68th (Durham) Regiment of Foot (Light Infantry)

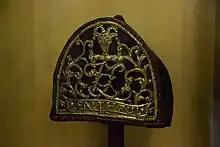
Leather cap worn by the 68th Regiment of Foot 1770s from the Durham Light Infantry museum

In March 1773 the regiment left the Caribbean for Britain, where it over-wintered in Tynemouth. In May 1774 it returned to Scotland and Fort George, staying until December 1775, when it moved once more to Ireland. It was while serving in Dublin that disputes with other regiments arose over the motto displayed on the colours (as it could imply that other regiments were less faithful), and the motto was not repeated on later colours. The regiment was to spend seven and a half years deployed around Ireland. Near the end of that time, August 1782, it was decided to attach counties to regiments to aid recruitment, and the 68th was allotted to County Durham, becoming the 68th (Durham) Regiment of Foot.